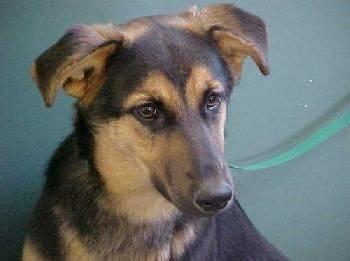
dog